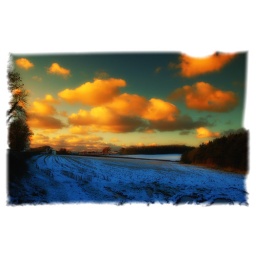
There was a warmth in the sky amongst the snow on the ground...Still needed a wooly hat to keep warm though!